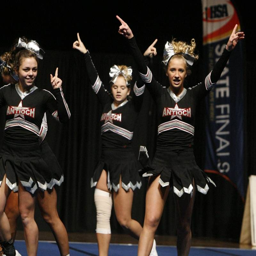
a city leaves the floor .